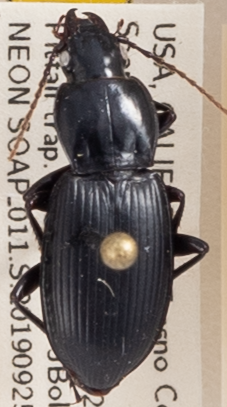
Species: Pterostichus ordinarius
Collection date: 2019-09-25 04:00:00
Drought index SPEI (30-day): -0.528
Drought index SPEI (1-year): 0.47
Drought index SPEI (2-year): -0.03